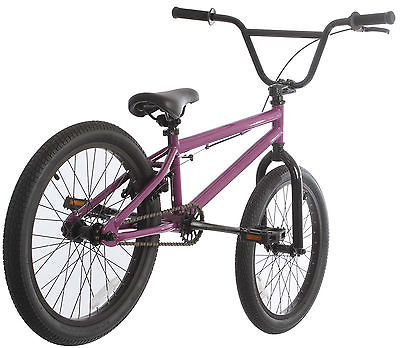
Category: bicycle